County of Flanders

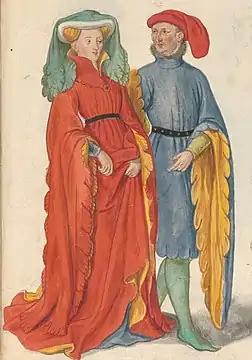
A Flemish lady and gentleman in the year 1400, illustrated in the manuscript "Théâtre de tous les peuples et nations de la terre avec leurs habits et ornemens divers, tant anciens que modernes, diligemment depeints au naturel". Painted by Lucas d'Heere in the 2nd half of the 16th century. Preserved in the Ghent University Library.

Trade partners included England, the Baltic countries and France over sea, and the Rhineland and Italy over land. The wool trade with England was of special importance to the rising cloth industry in Flanders. The wealth of many Flemish cities (as their Belltowers and cloth halls testify) came from the drapery industry. Aside from this, the grain trade with England and through Holland with Hamburg were also important. Saint-Omer became the most important transit-port for French wine in the 12th century. These were the centuries of the breakthrough of the Flemish merchants, with their trade with England, the Baltic area and South-West France, as well as the land routes to the Rhineland and Italy though later only the yearly fairs of Champagne. Flanders's flourishing trading towns made it one of the most urbanised parts of Europe.